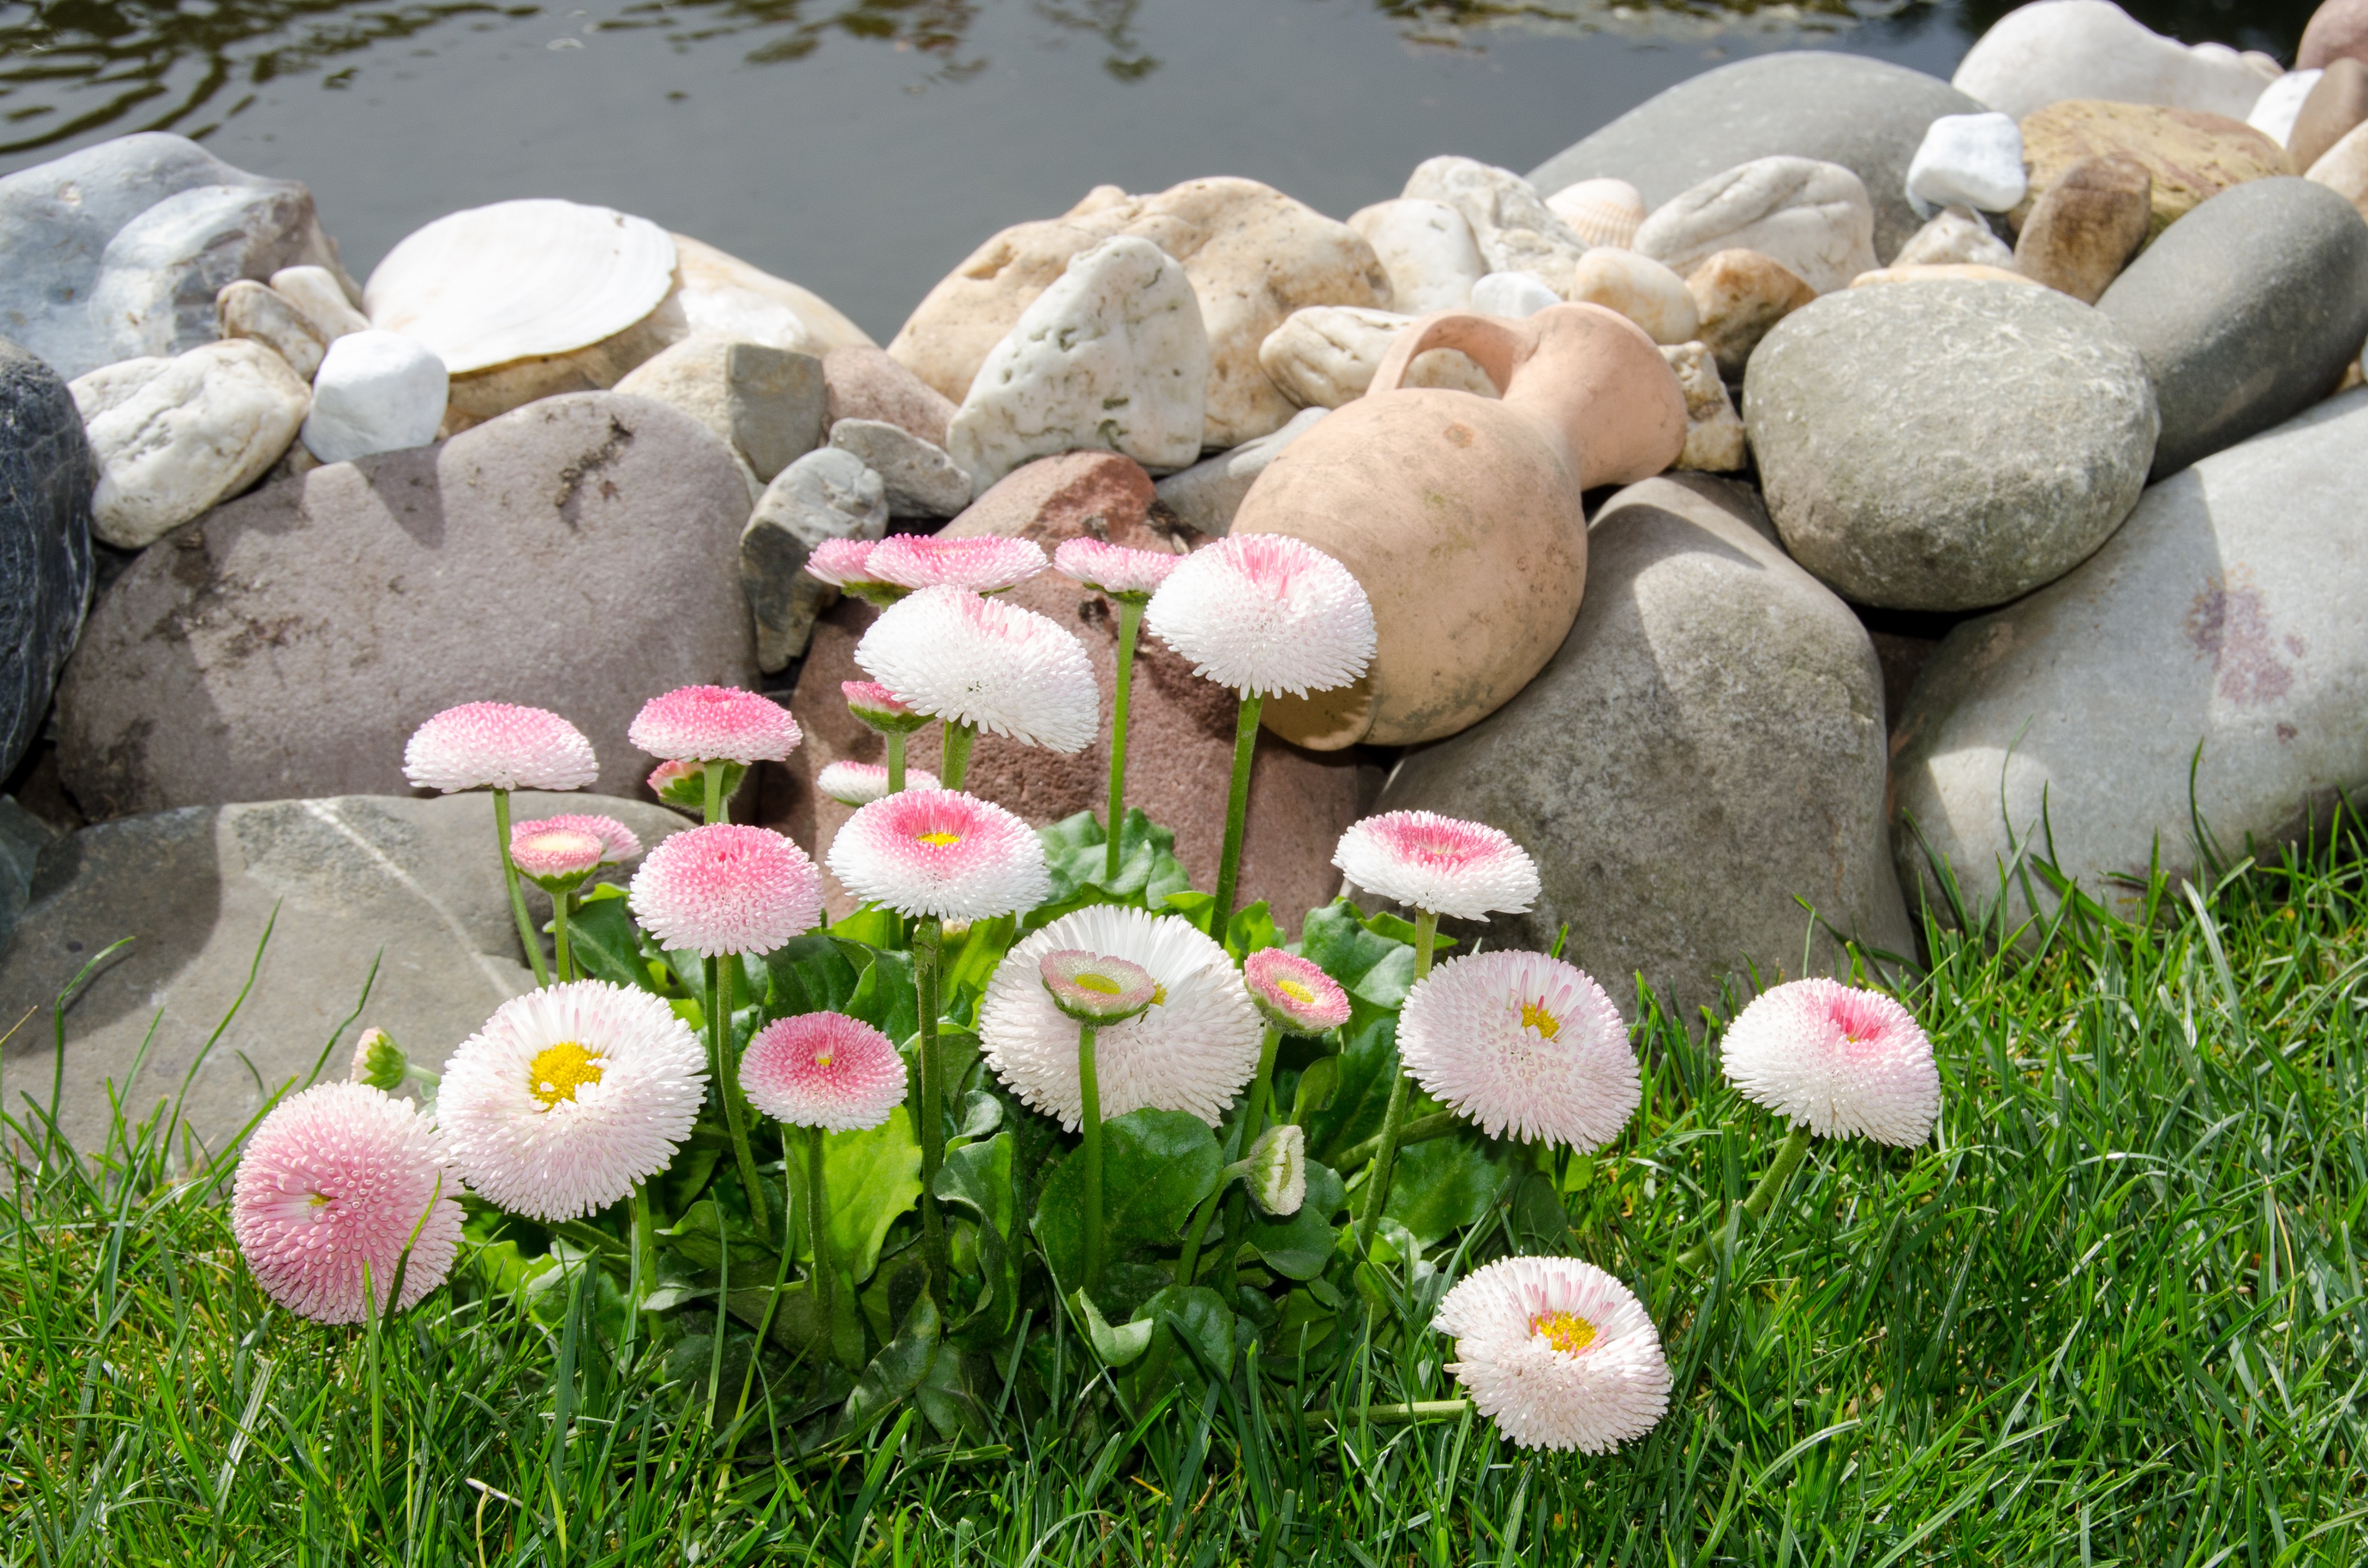
grass, plant, lawn, flower, stone, summer, pond, botany, garden, decor, flora, flowers, germany, floristry, fishpond, flowering plant, land plant, indkransning